Poonam Narula

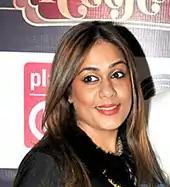
Goel in September 2015

Poonam Narula is an Indian television actress. She is known for her roles in "Shararat" and "Kasautii Zindagii Kay". In 2005, she participated in "Nach Baliye 1" and became the 1st runner-up.